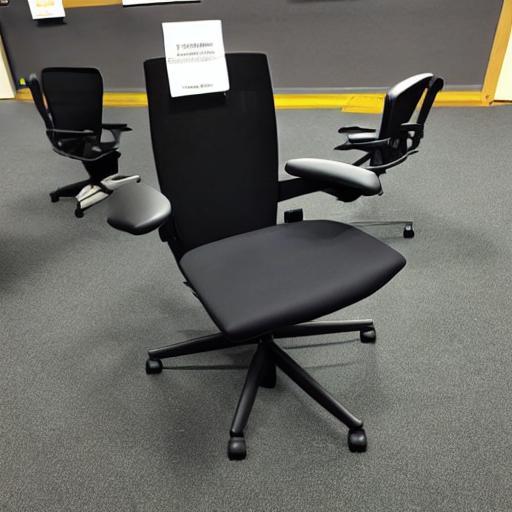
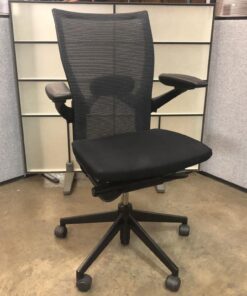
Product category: items_chair
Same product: no